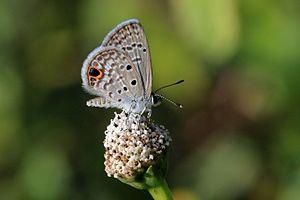
Hemiargus est un genre américain de lépidoptères de la famille des Lycaenidae.
Hemiargus hanno est une espèce néotropicale de lépidoptères de la famille des Lycaenidae et de la sous-famille des Polyommatinae.